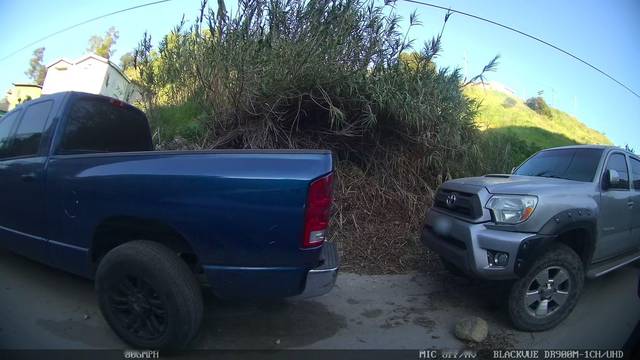
Region: Mexico
Coordinates: 32.51, -117.03